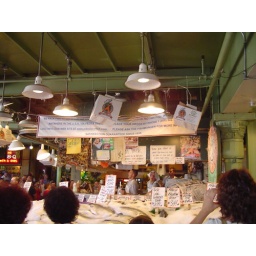
fish market in Seattle